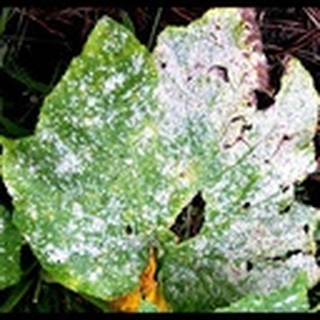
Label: cotton_powdery_mildew